Deborah Pritchard

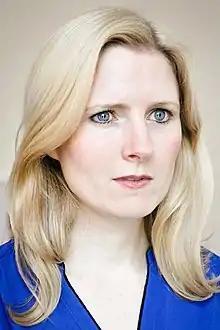
Deborah Pritchard

Deborah Pritchard is a British composer. She is known for her concert works, a compositional approach informed by her synaesthesia, and her work in response to visual artists, most notably Maggi Hambling, Hugie O'Donoghue and Marc Chagall. She also paints music in the form of visualisations and music maps. The London Symphony Orchestra premiered her large orchestral piece "The Angel Standing in the Sun" at LSO St Lukes in 2015, her violin concerto "Calandra" was premiered by Jennifer Pike and the BBC Symphony Orchestra at the Barbican, London in 2022 and "Radiance" for solo cello, responding to "The Peace Window" by Marc Chagall at the United Nations, was premiere by Natalie Clein at the Purbeck International Chamber Music Festival in 2022. She won a British Composer Award for her solo violin piece "Inside Colour" in 2017,